TVNZ 1

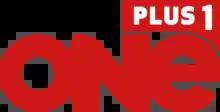
Logo used from 1 July 2013 until 30 September 2016.

TVNZ 1+1 was launched to Freeview and Sky customers from 1 July 2012 as TV ONE Plus 1. It is a channel with a one-hour delay of TVNZ 1. This channel replaced TVNZ 7, which was a public service news and documentary channel. The channel is available on Channel 6 on Freeview and 501 on Sky. On 1 September 2013, when TV2+1 (now called TVNZ 2+1) launched to replace TVNZ U, TV ONE Plus 1 moved to Channel 6 on Freeview, while TV2+1 took over Channel 7. The channel was rebranded as TVNZ 1+1 on 1 October 2016. On 21 March 2022, TVNZ 1+1 moved from Freeview channel 6 to Freeview channel 11 as part of six Freeview channel changes.